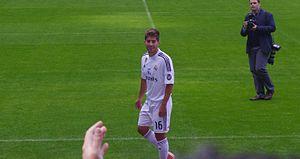
Présentation de Lucas Silva au Santiago Bernabeu le 26 janvier 2015